Loudness war

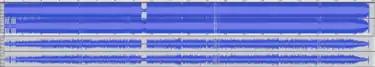

By the early 2000s, the loudness war had become fairly widespread, especially with some remastered re-releases and greatest hits collections of older music. In 2008, loud mastering practices received mainstream media attention with the release of Metallica's "Death Magnetic" album. The CD version of the album has a high average loudness that pushes peaks beyond the point of digital clipping, causing distortion. This was reported by customers and music industry professionals, and covered in multiple international publications, including "Rolling Stone", "The Wall Street Journal", BBC Radio, "Wired", and "The Guardian". Ted Jensen, a mastering engineer involved in the "Death Magnetic" recordings, criticized the approach employed during the production process. When a version of the album without dynamic range compression was included in the downloadable content for the video game "Guitar Hero III", copies of this version were actively sought out by those who had already purchased the official CD release. The "Guitar Hero" version of the album songs exhibit much higher dynamic range and less clipping than those on the CD release, as can be seen from the illustration.